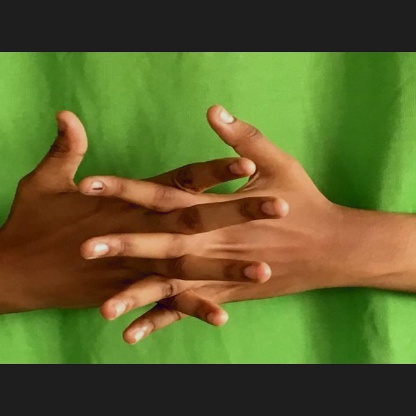
Mudra: Karkatta